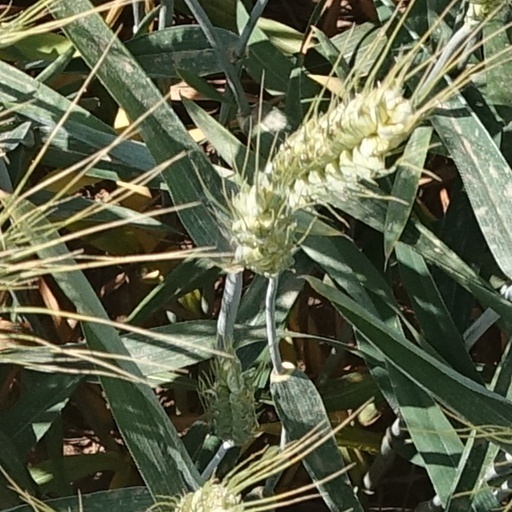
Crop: wheat